Fine Things

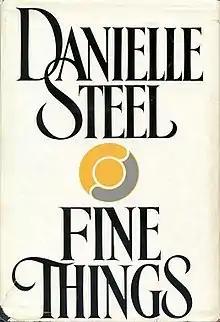
First edition

Fine Things is a romance novel by American Danielle Steel. The book was published on February 1, 1987, by Dell Publications. A film adaptation was released in 1990. It is Steel's 21st novel.